East Tennessee

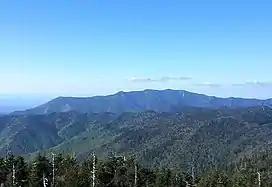
Mount Le Conte in East Tennessee's Great Smoky Mountains

Unlike the geographic designations of regions of most U.S. states, the term East Tennessee has legal as well as socioeconomic and cultural meaning. Along with Middle Tennessee and West Tennessee, it comprises one of the state's three Grand Divisions, whose boundaries are defined by state law. With a total land area of , comprises 32.90% of the state's land area and is the second-largest of the Grand Divisions, behind Middle Tennessee. The entirety of East Tennessee is both geographically and culturally part of Appalachia and the Appalachian Mountains and is usually considered part of the Upland South. East Tennessee borders North Carolina to the east, Virginia to the northeast, Kentucky to the north, Georgia to the south, and Alabama in the extreme southwest corner.